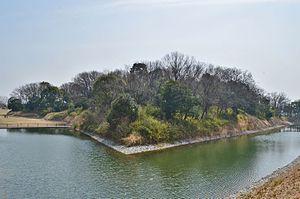
Les kofun sont des monuments funéraires japonais datés d’entre le IIIᵉ et le VIIᵉ siècle, qui ont donné leur nom à la période Kofun.